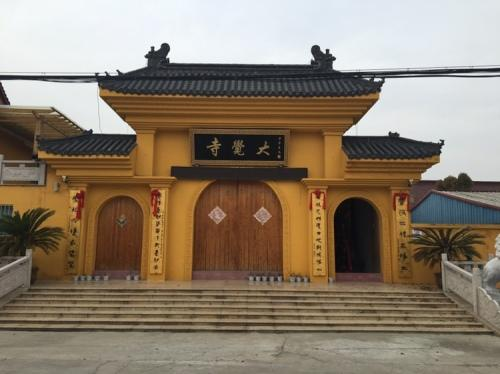
地标名称：大觉寺
所在城市：上海市·金山区